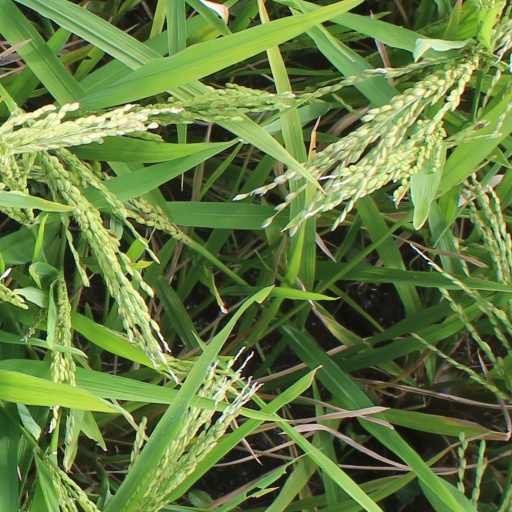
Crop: rice